Bronzeville (podcast)

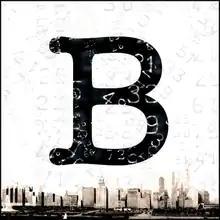

Bronzeville is a historical fiction podcast written by Josh Olson. Set in the eponymous district of Chicago in the 1940s, it mainly follows the members of two families, the Randolphs and the Copelands.